John Logie Baird

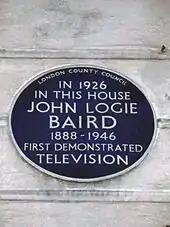
Blue plaque marking Baird's first demonstration of television at 22 Frith Street, Westminster, W1, London

In these attempts to develop a working television system, Baird experimented using the Nipkow disk. Paul Gottlieb Nipkow had invented this scanning system in 1884. Television historian Albert Abramson calls Nipkow's patent "the master television patent". Nipkow's work is important because Baird, followed by many others, chose to develop it into a broadcast medium.